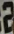
Number: 2